I Am... (Beyoncé tour)

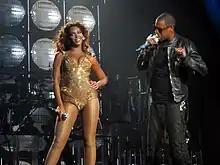
Knowles performing "Crazy in Love" with Jay-Z during the I Am... tour stop at The O arena in London

While the singer was on tour, she was asked to perform a Las Vegas residency-type of show. Knowles and her team produced the shows in seven days and entitled it I Am... Yours. She performed an unplugged, acoustic styled show different from the rest of her tour, at the Encore Theater in Las Vegas. The show on August 2, 2009 was recorded and later released as a DVD, audio CD and television special in late November 2009 titled "". The DVD was commercially successful peaking at number one on the Nielsen SoundScan Music DVD chart. It was certified double platinum by the Recording Industry Association of America (RIAA). Another live CD/DVD of the tour was released as "I Am... World Tour" in late November 2010. The album contained performances from different stops of the tour blended with personal footage of Knowles' backstage work and thoughts about the tour and her life. It served as the directorial debut for Knowles. The DVD was commercially successful becoming the best selling DVD in the world in 2010.